Widows' Peak

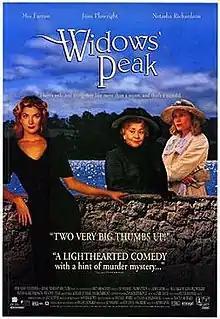
Video release poster

Widows' Peak is a 1994 British-Irish mystery film directed by John Irvin and starring Mia Farrow, Joan Plowright, Natasha Richardson, Adrian Dunbar and Jim Broadbent. The film is based on an original screenplay by Hugh Leonard and Tim Hayes.